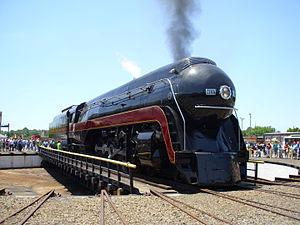
Le Norfolk and Western Railway était une compagnie de chemin de fer de classe I, issue de la fusion de plus de 200 chemins de fer, et qui exista de 1838 à 1982. Son quartier général était localisé à Roanoke, Virginie durant ses 150 ans d'existence.